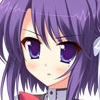
Portrait style: Anime Portrait